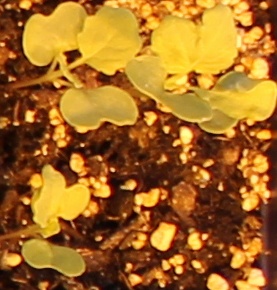
Label: Canola